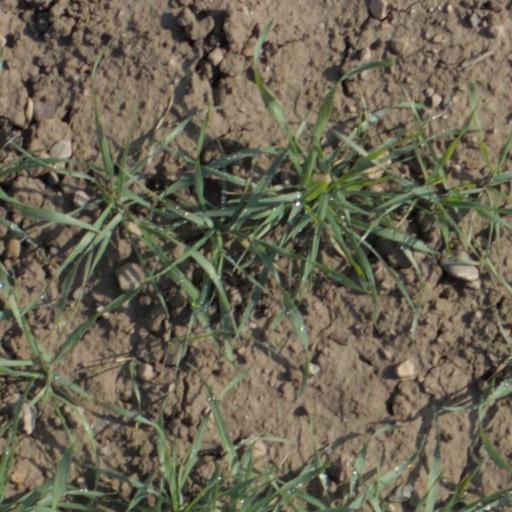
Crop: wheat